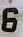
Number: 6